Izabel Pimentel

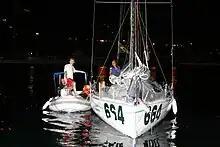
Izabel Pimentel on her boat (2009)

In August 2012, Pimentel set off on her first round-the-world trip, again from the French city of Sète. This trip would be made in three stages: the first stage comprised the stretch from Europe to Brazil; the second stage would be the circumnavigation of the globe alone and without stopovers Brazil-Brazil, at latitudes close to 40ºS, crossing the Atlantic, Indian and Pacific Oceans, and passing by the Cape of Good Hope and Cape Horn; and the third stage, the return from Brazil to France, ending the round-the-world trip with the arrival at her port of departure, in the city of Sète, France.